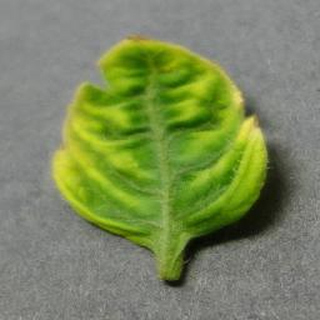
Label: tomato_yellow_leaf_curl_virus